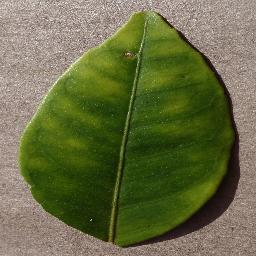
Label: Orange___Haunglongbing_(Citrus_greening)